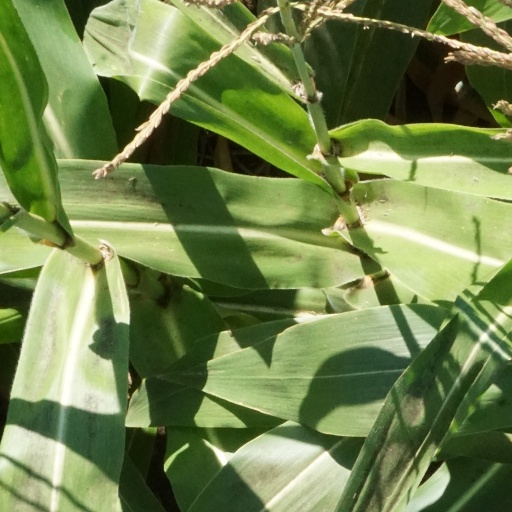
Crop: maize; corn